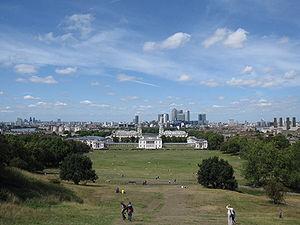
Les lieux d'accueil pour les Jeux Olympiques de 2012 et les Jeux Paralympiques de 2012 sont principalement basés à Londres, bien que certains évènements ont lieu autre part au Royaume-Uni, certaines infrastructures n'étant pas disponibles dans la capitale.